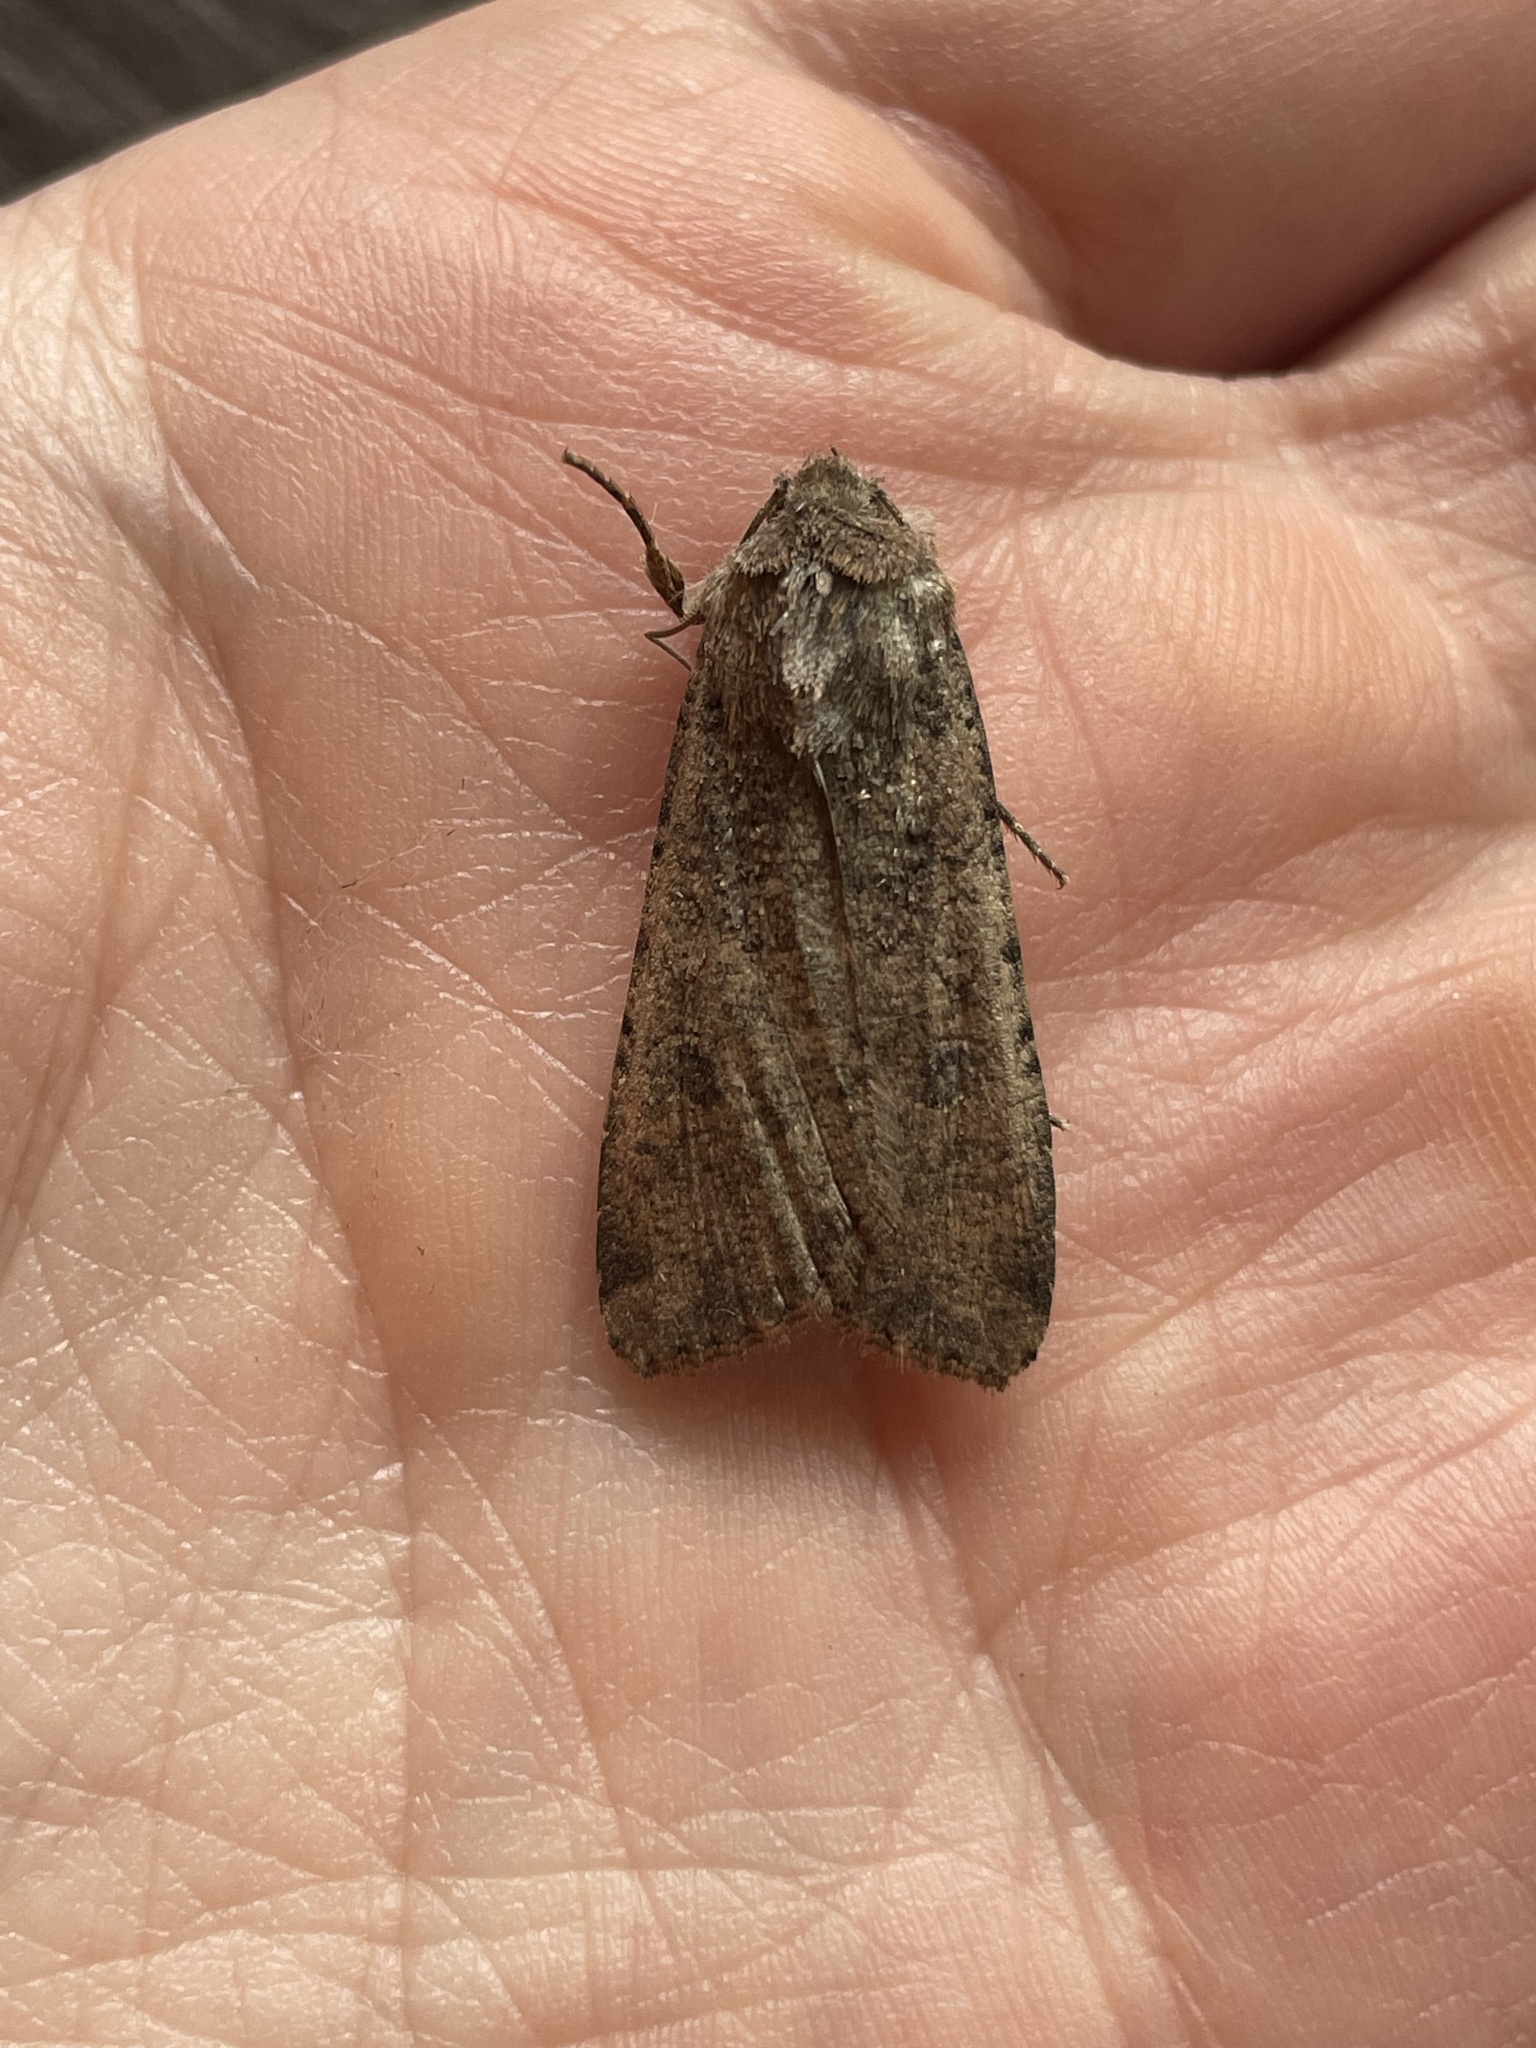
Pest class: cutworms